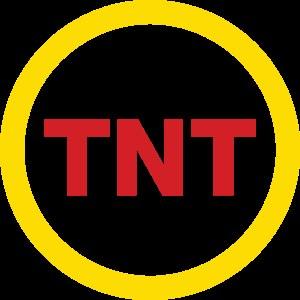
Turner Network Television est une chaîne de télévision américaine spécialisée lancée le 3 octobre 1988 qui fait partie du groupe Turner Broadcasting System.